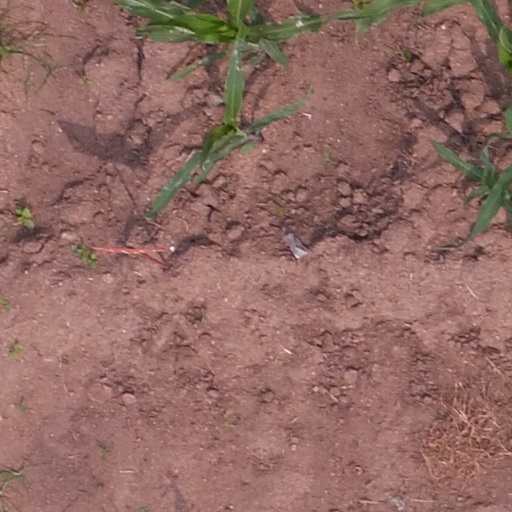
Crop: maize; corn